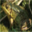
Label: frog